Walls of Constantinople

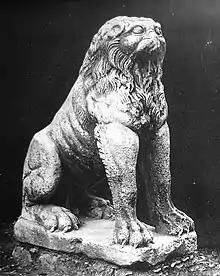
One of the marble lions flanking the entrance to the harbour of the Bucoleon palace.

Further down the coast was the gate known in Turkish as "Balat Kapı" ("Palace Gate"), preceded in close order by three large archways, which served either as gates to the shore or to a harbour that serviced the imperial palace of Blachernae. Two gates are known to have existed in the vicinity in Byzantine times: the Kynegos Gate ("Pylē tou Kynēgou/tōn Kynēgōn", "Gate of the Hunter(s)"), whence the quarter behind it was named "Kynegion", and the Gate of St. John the Forerunner and Baptist ("Porta tou hagiou Prodromou kai Baptistou"), though it is not clear whether the latter was distinct from the Kynegos Gate. The "Balat Kapı" has been variously identified as one of them, and as one of the three gates on the Golden Horn known as the Imperial Gate ("Pylē Basilikē").